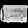
Label: Bag